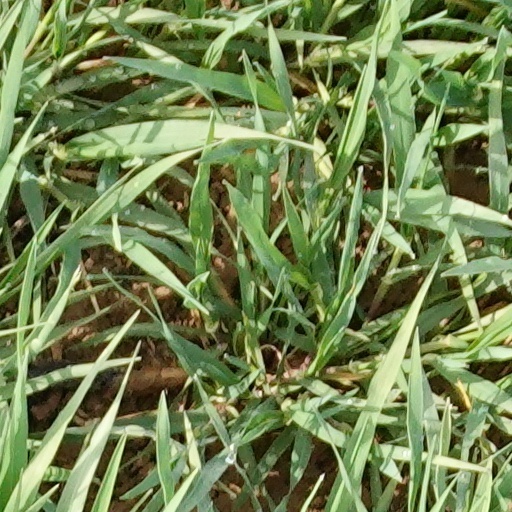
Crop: wheat